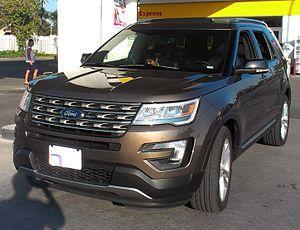
Ma photo d'un Ford Explorer de 2016, à Montréal, Québec, Canada.